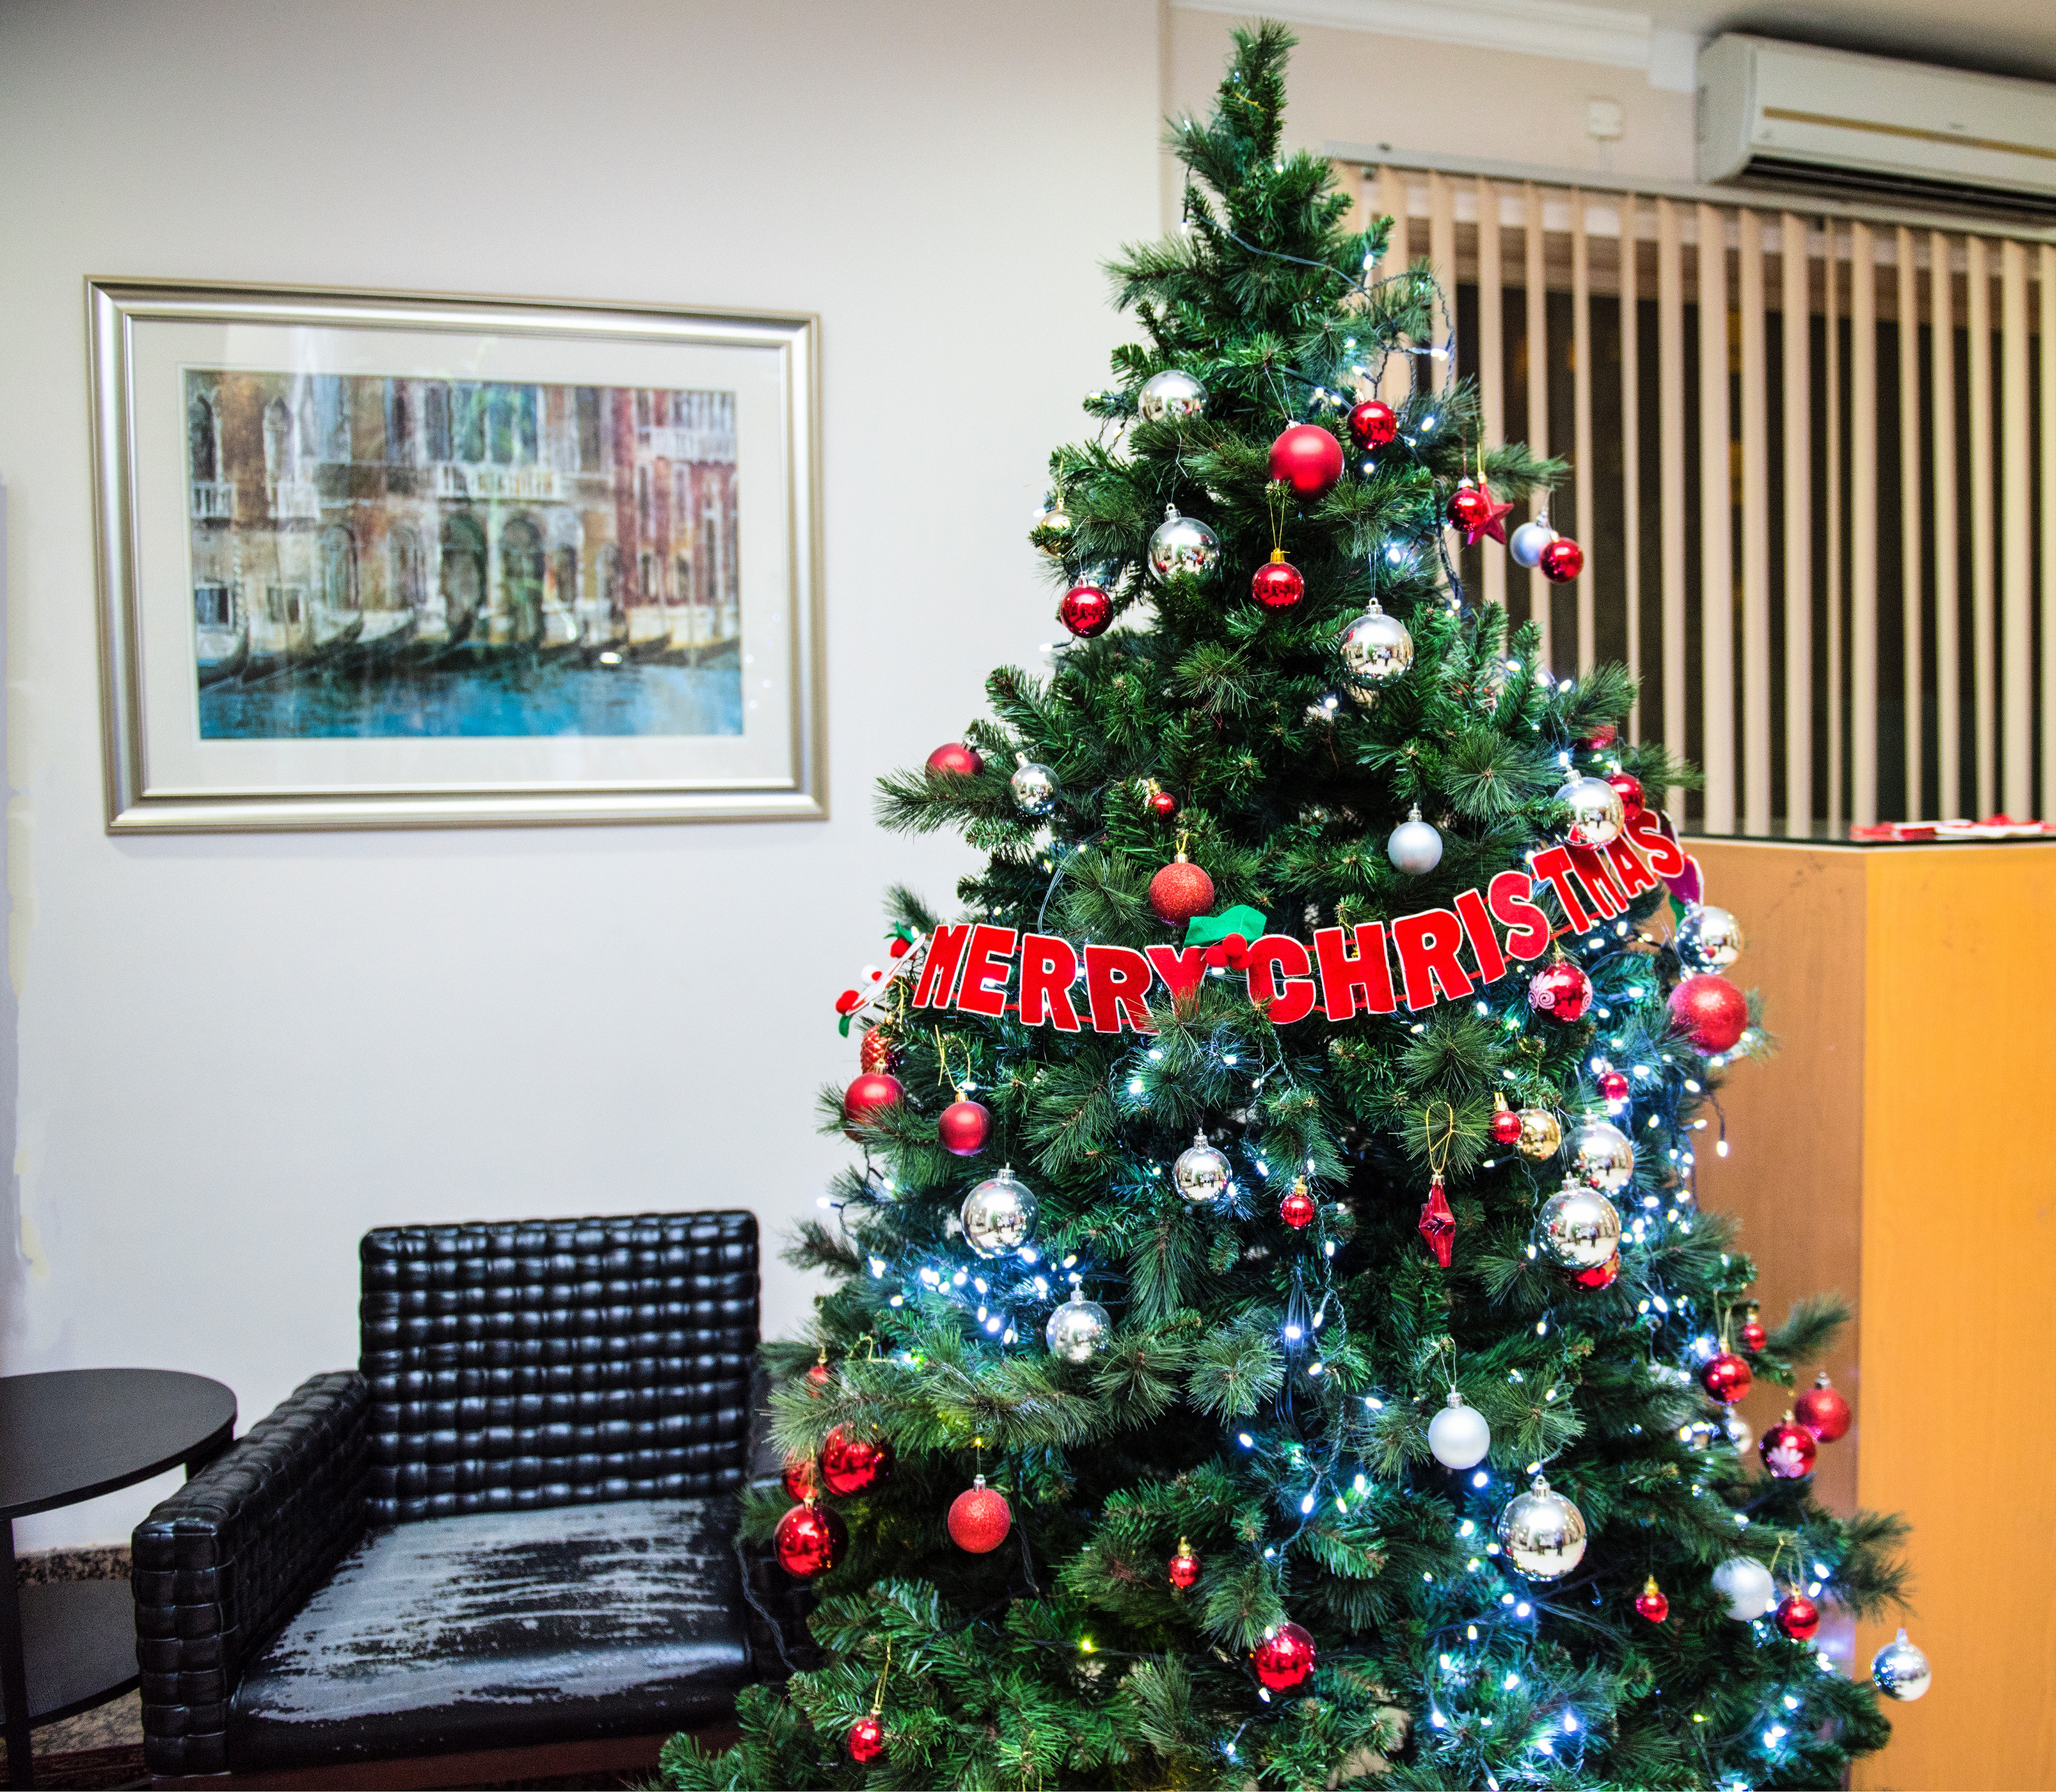
christmas tree, christmas decoration, christmas, tree, fir, christmas ornament, decor, home, spruce, evergreen, pine family, conifer, holiday, pine